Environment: real
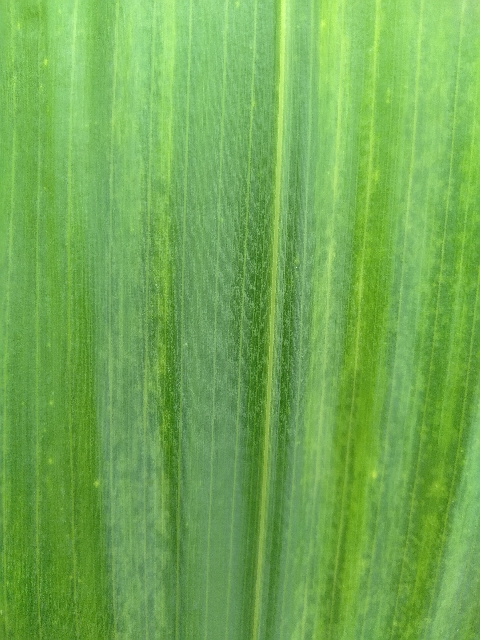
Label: lethal_necrosis